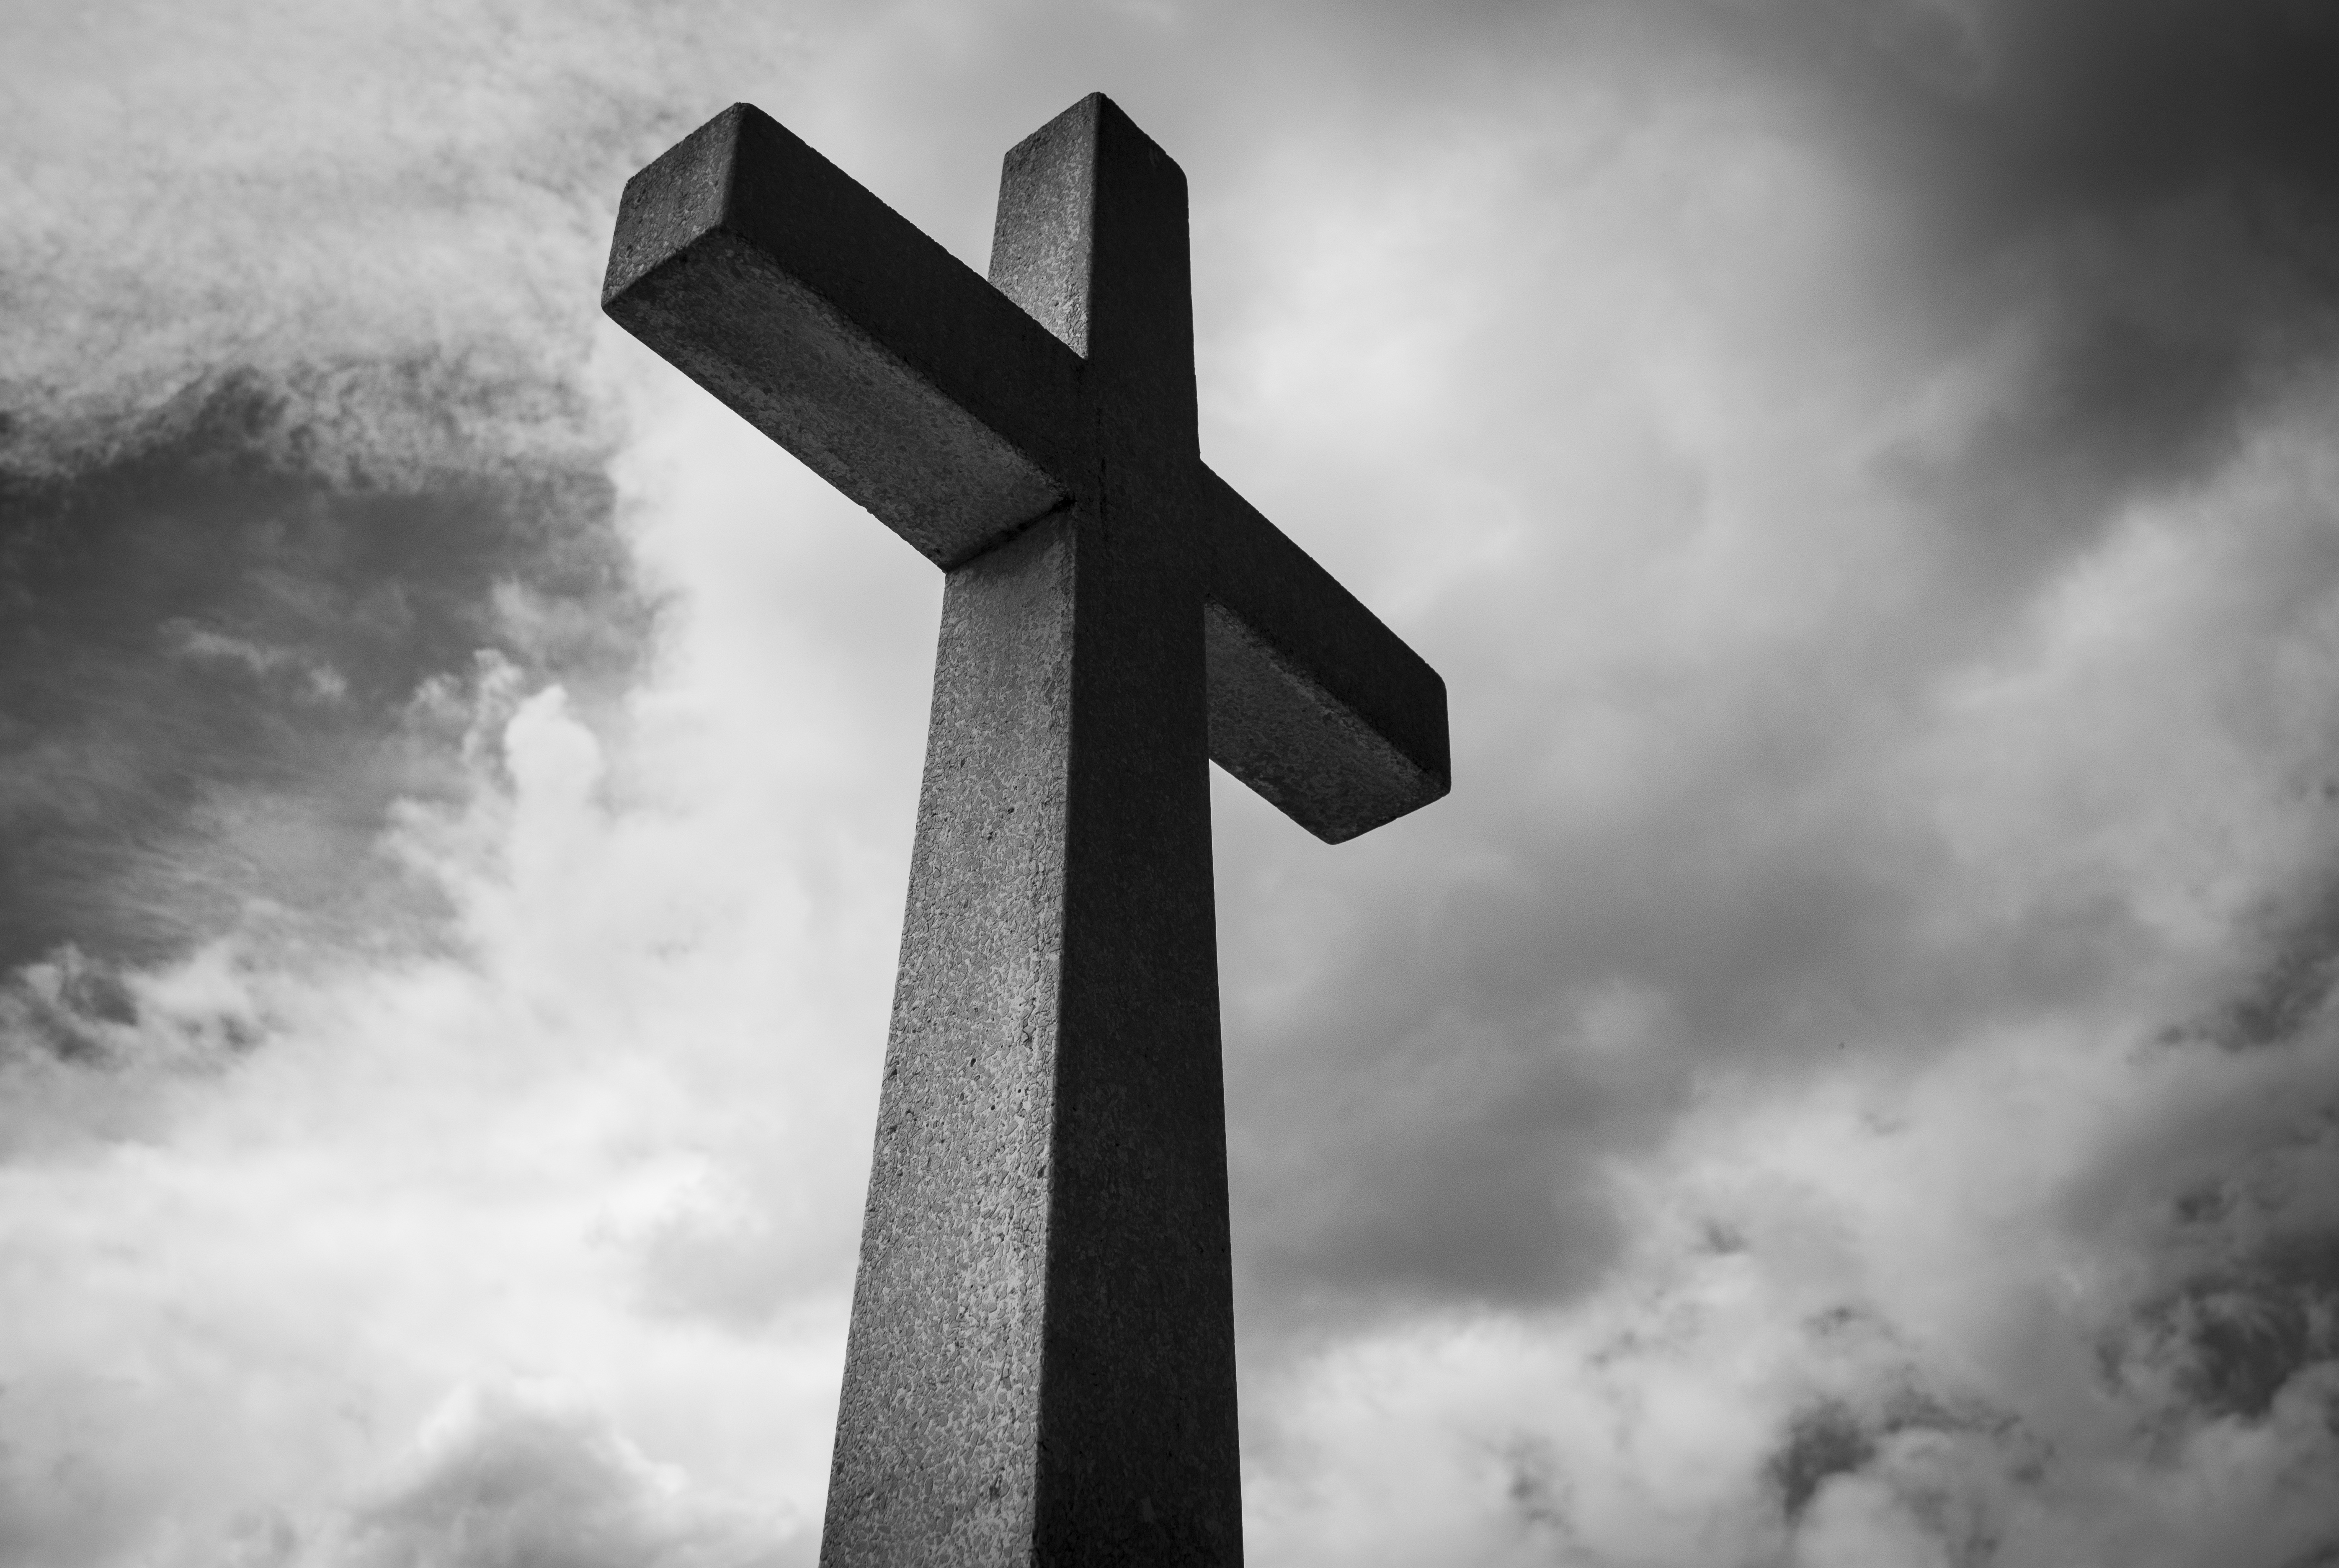
cloud, black and white, sky, white, monument, symbol, religion, cross, cemetery, black, monochrome, death, christ, cruz, sacrifice, beliefs, monochrome photography